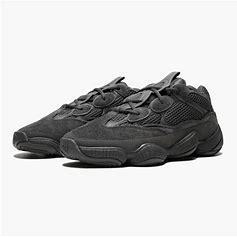
Brand: Adidas
Model: Yeezy 500